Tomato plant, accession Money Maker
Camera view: tilt-top (135 deg); turntable rotation: 210 degrees
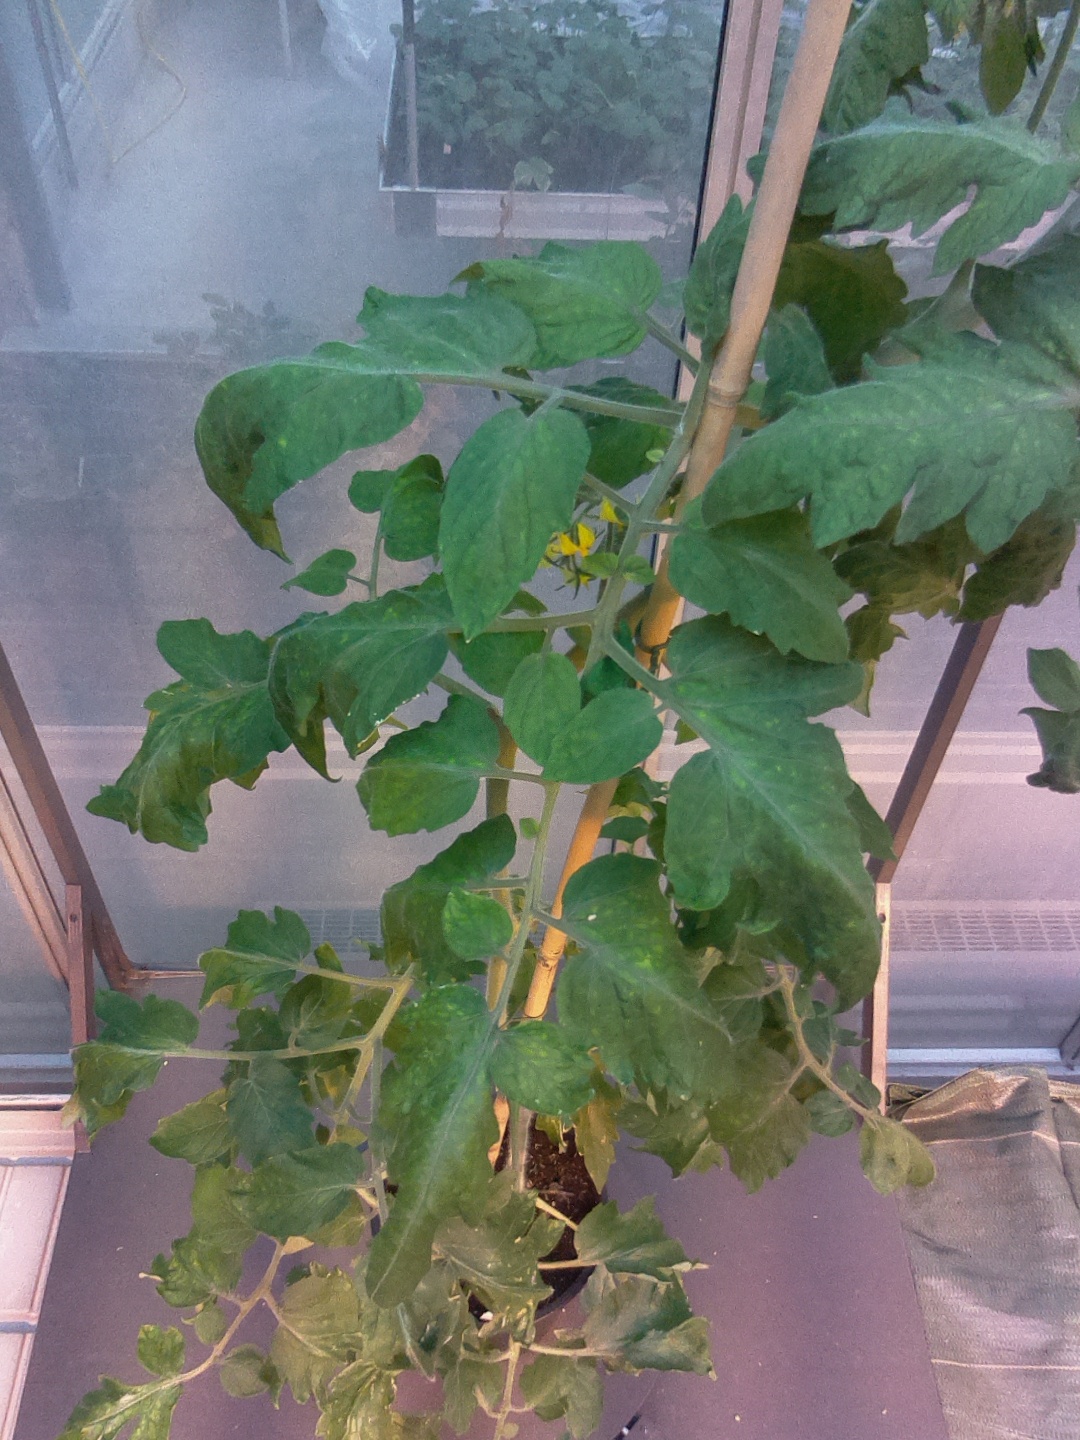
BBCH growth stage 68: Full flowering, 80%-90% of flowers open, more petals falling